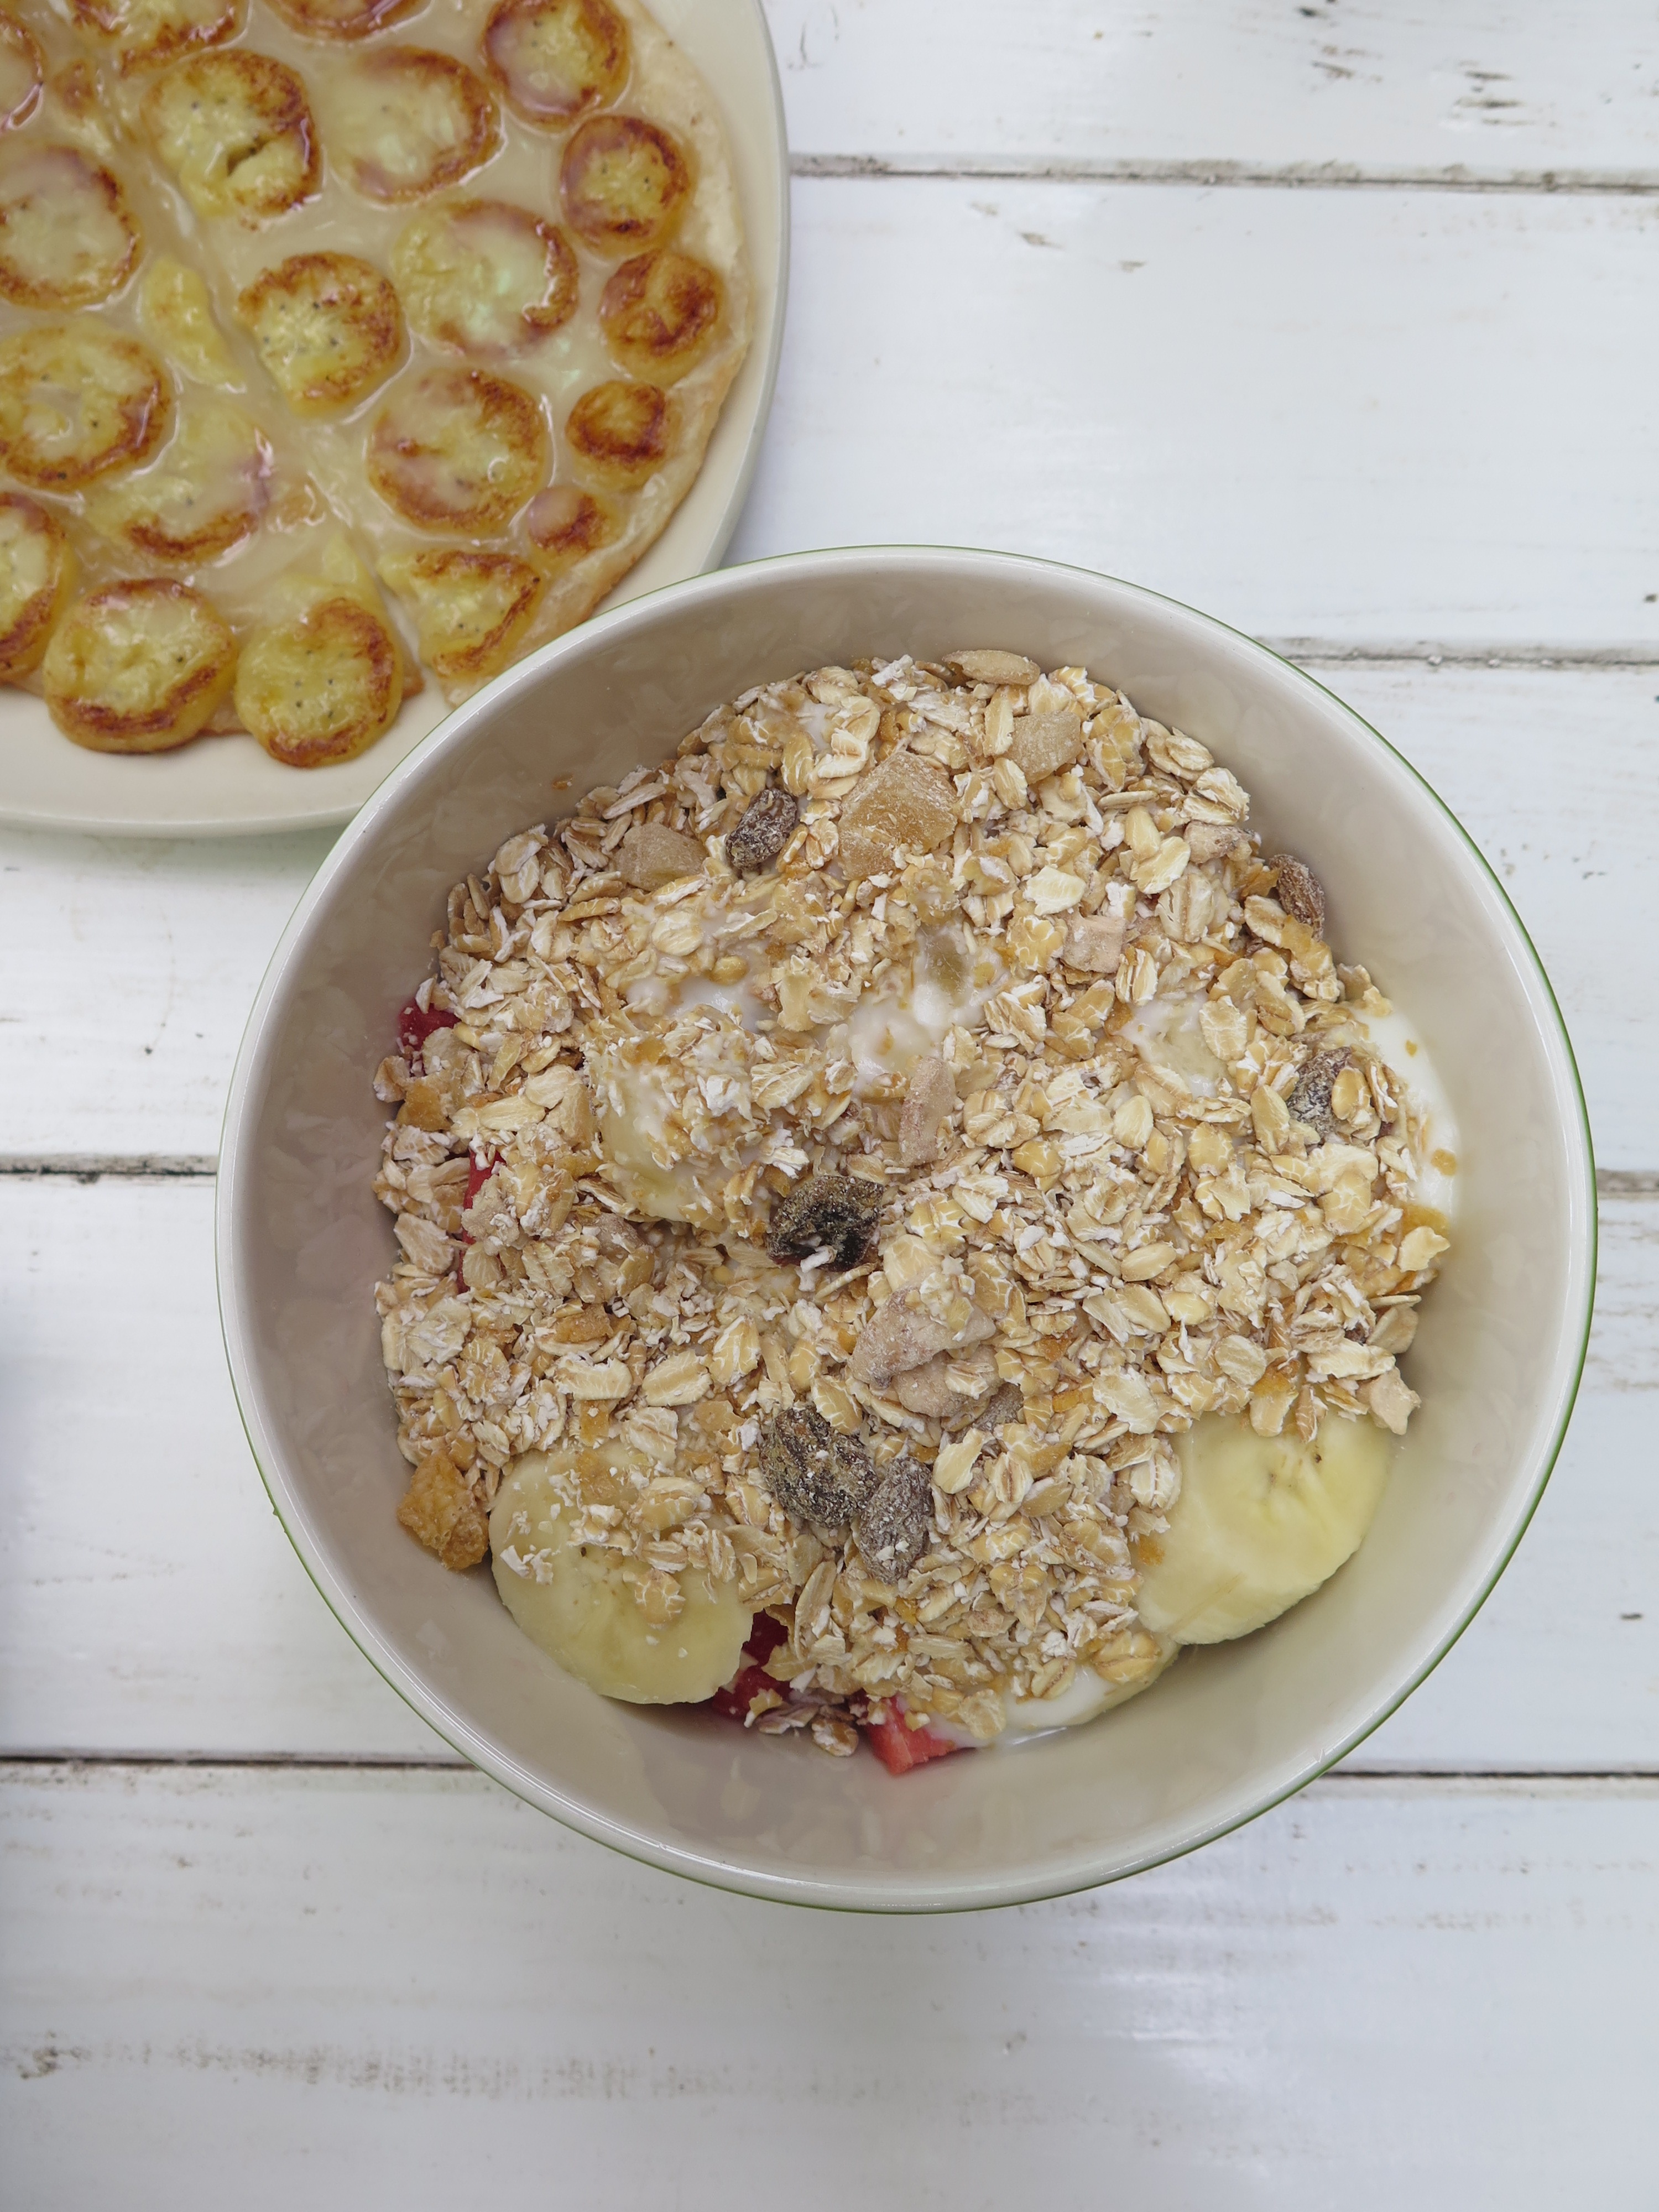
grain, fruit, sweet, morning, home, bowl, dish, meal, food, produce, breakfast, milk, healthy, snack, dessert, cuisine, delicious, oatmeal, pancake, cereal, coconut, eating, bananas, nutrition, tasty, vegetarian, cereals, flakes, vegetarian food, diet, organic, muesli, breakfast cereal, oat, snack food